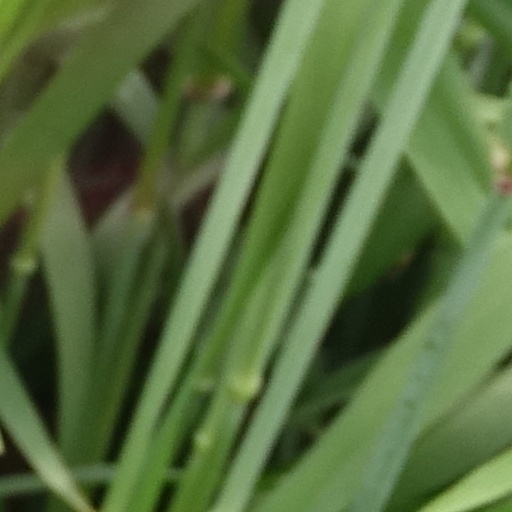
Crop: wheat